Olive MacFarland

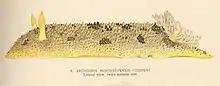
Illustration from "Opisthobranchiate Mollusca from Monterey Bay, California, and Vicinity"

The MacFarlands collaborated closely in studying mollusks in the Monterey Bay area. Olive MacFarland was an accomplished artist and created watercolor drawings to illustrate Frank MacFarland's publications. After Frank MacFarland's death, Olive MacFarland spent ten years organizing his notes and manuscripts for "Studies of opisthobranchiate mollusks of the Pacific coast of North America," which was published in the Memoirs of the California Academy of Sciences. She also prepared the illustrations.